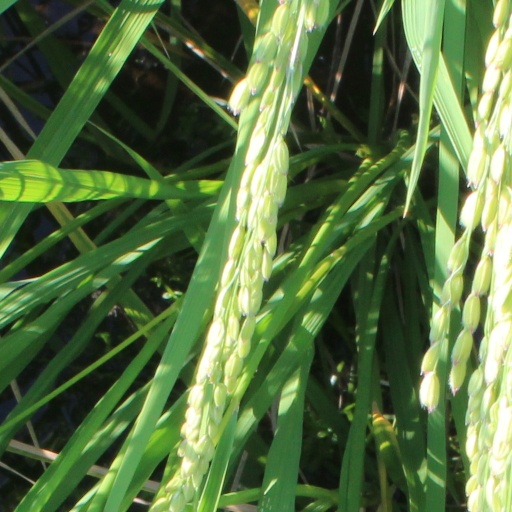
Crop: rice